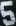
Number: 5